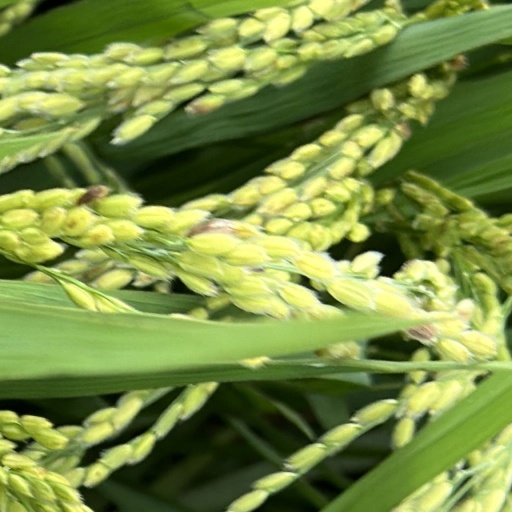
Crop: rice